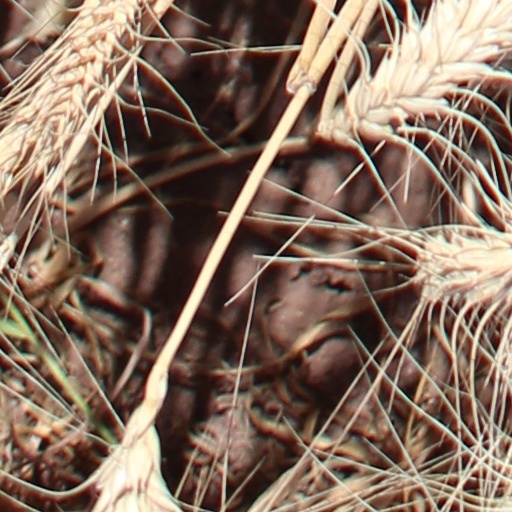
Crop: wheat